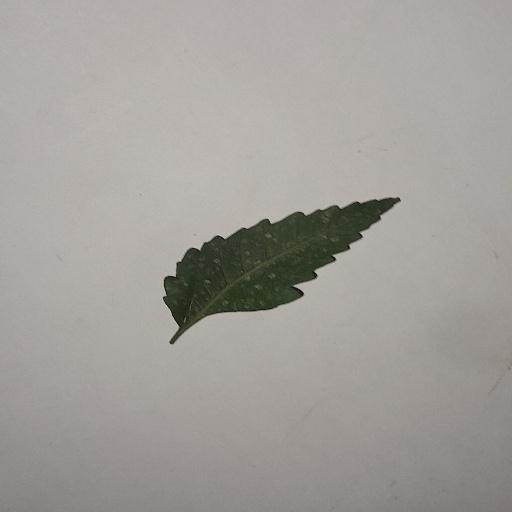
Species: Neem
Leaf condition: Powdery Mildew